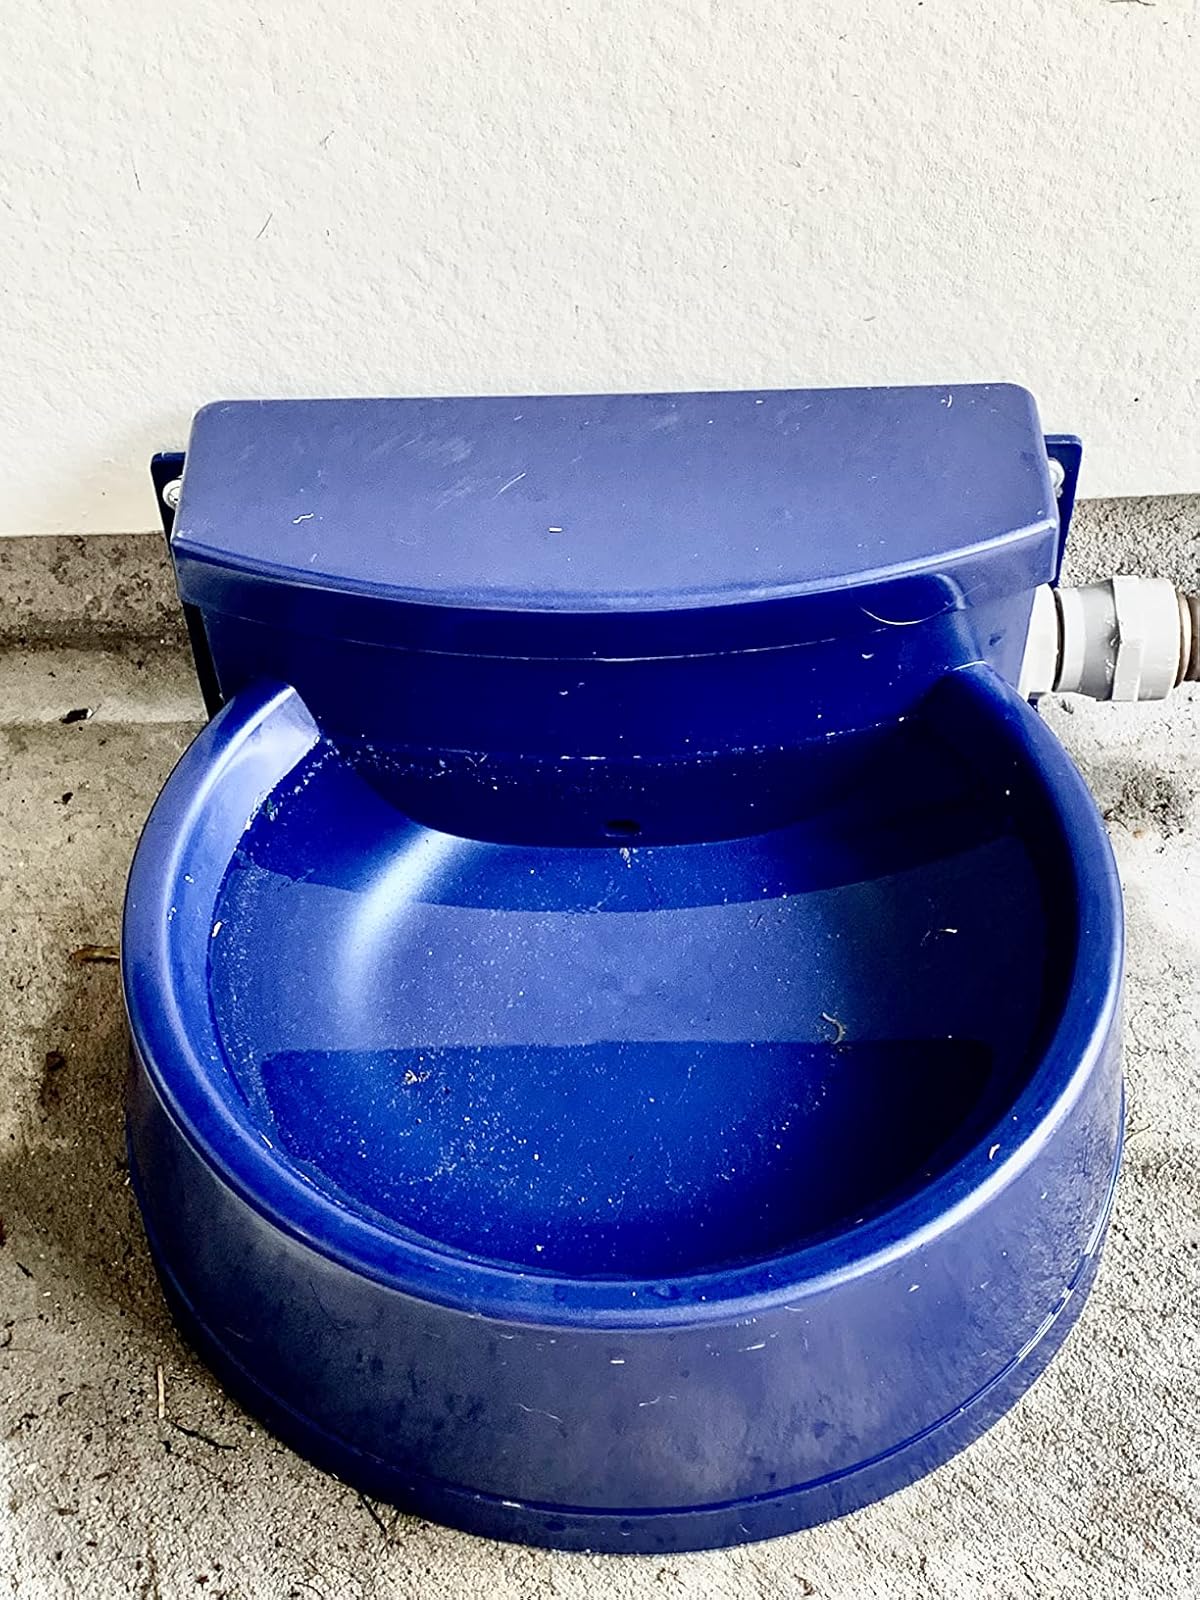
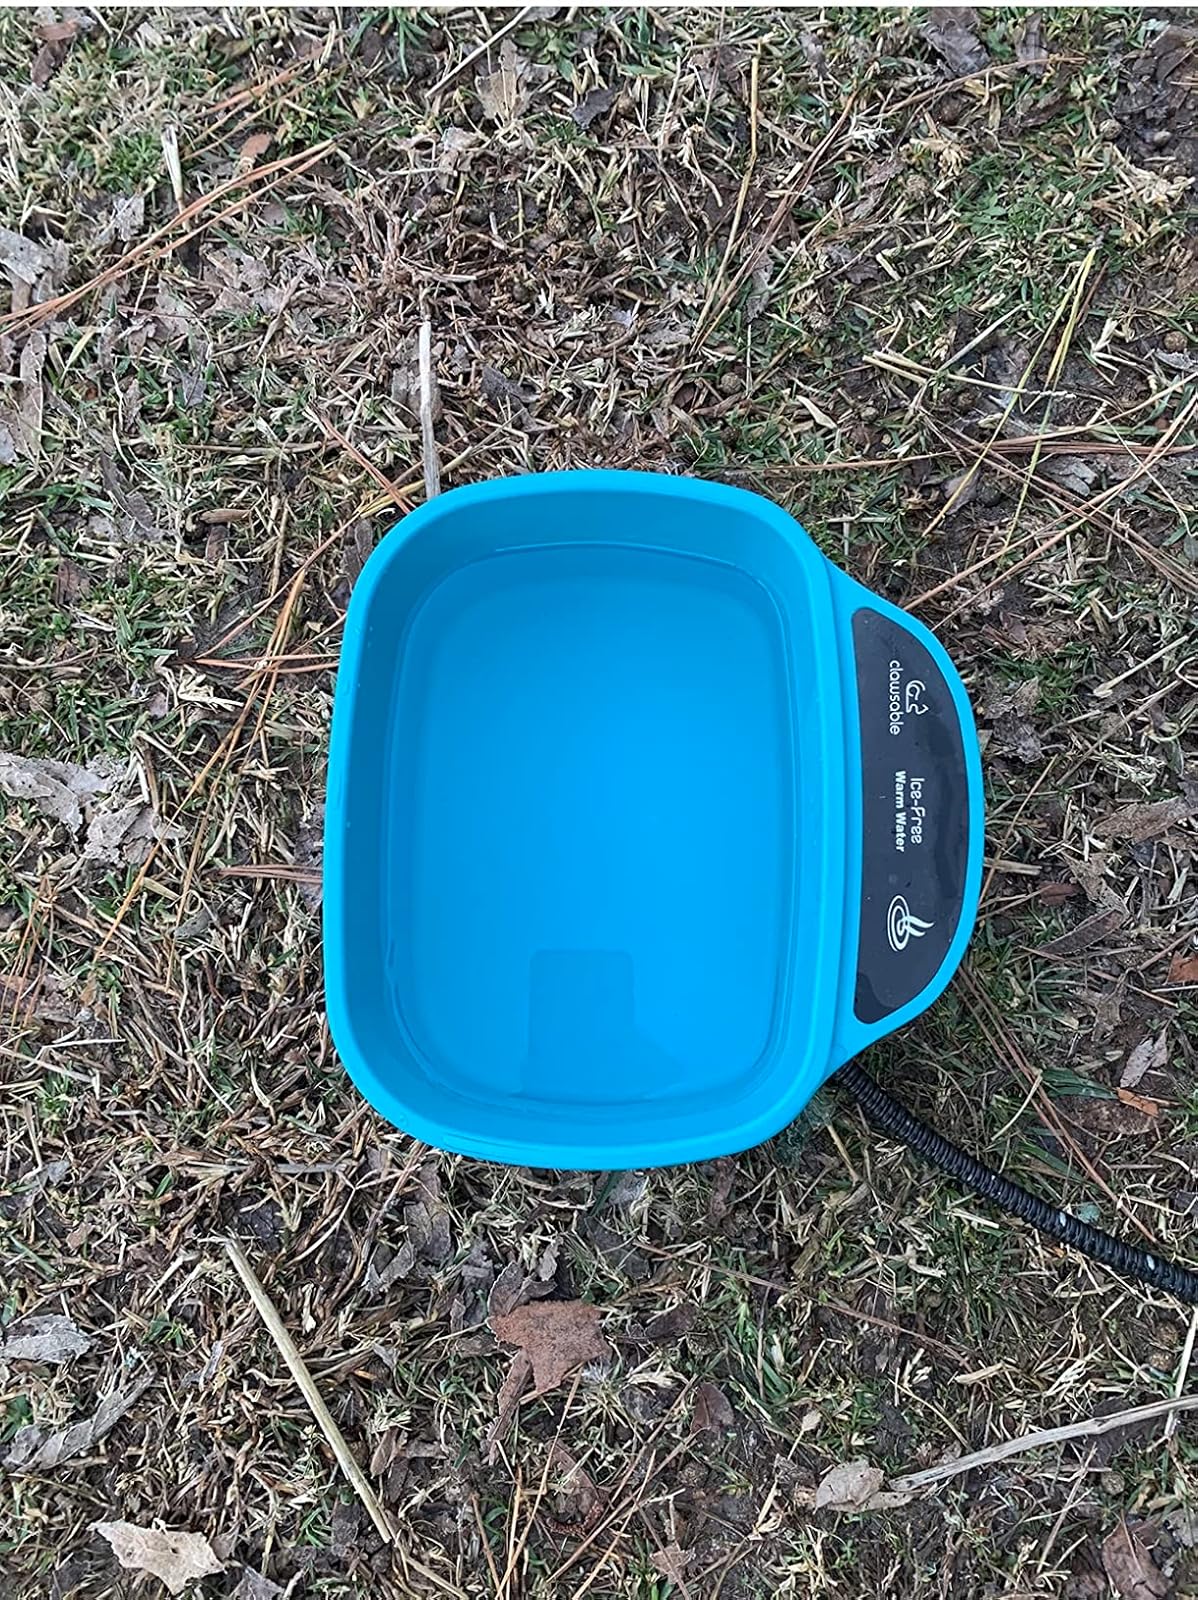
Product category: items_bowl
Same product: no